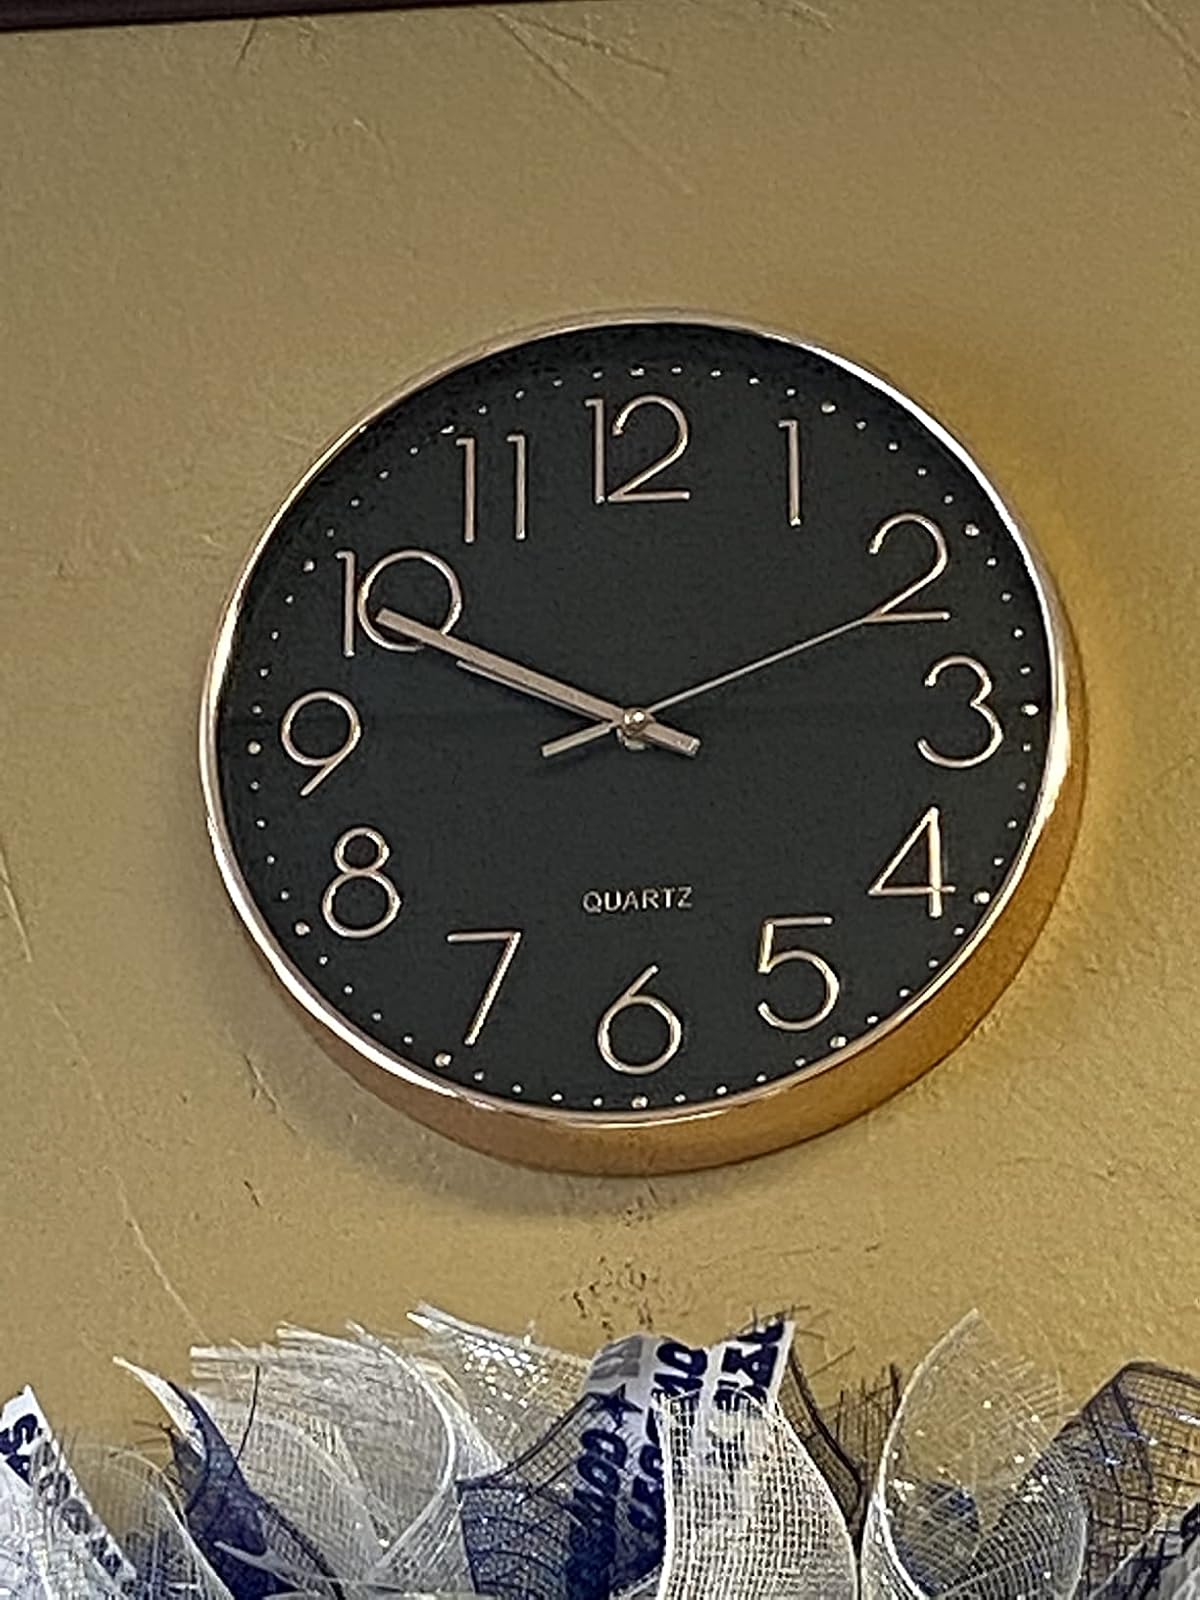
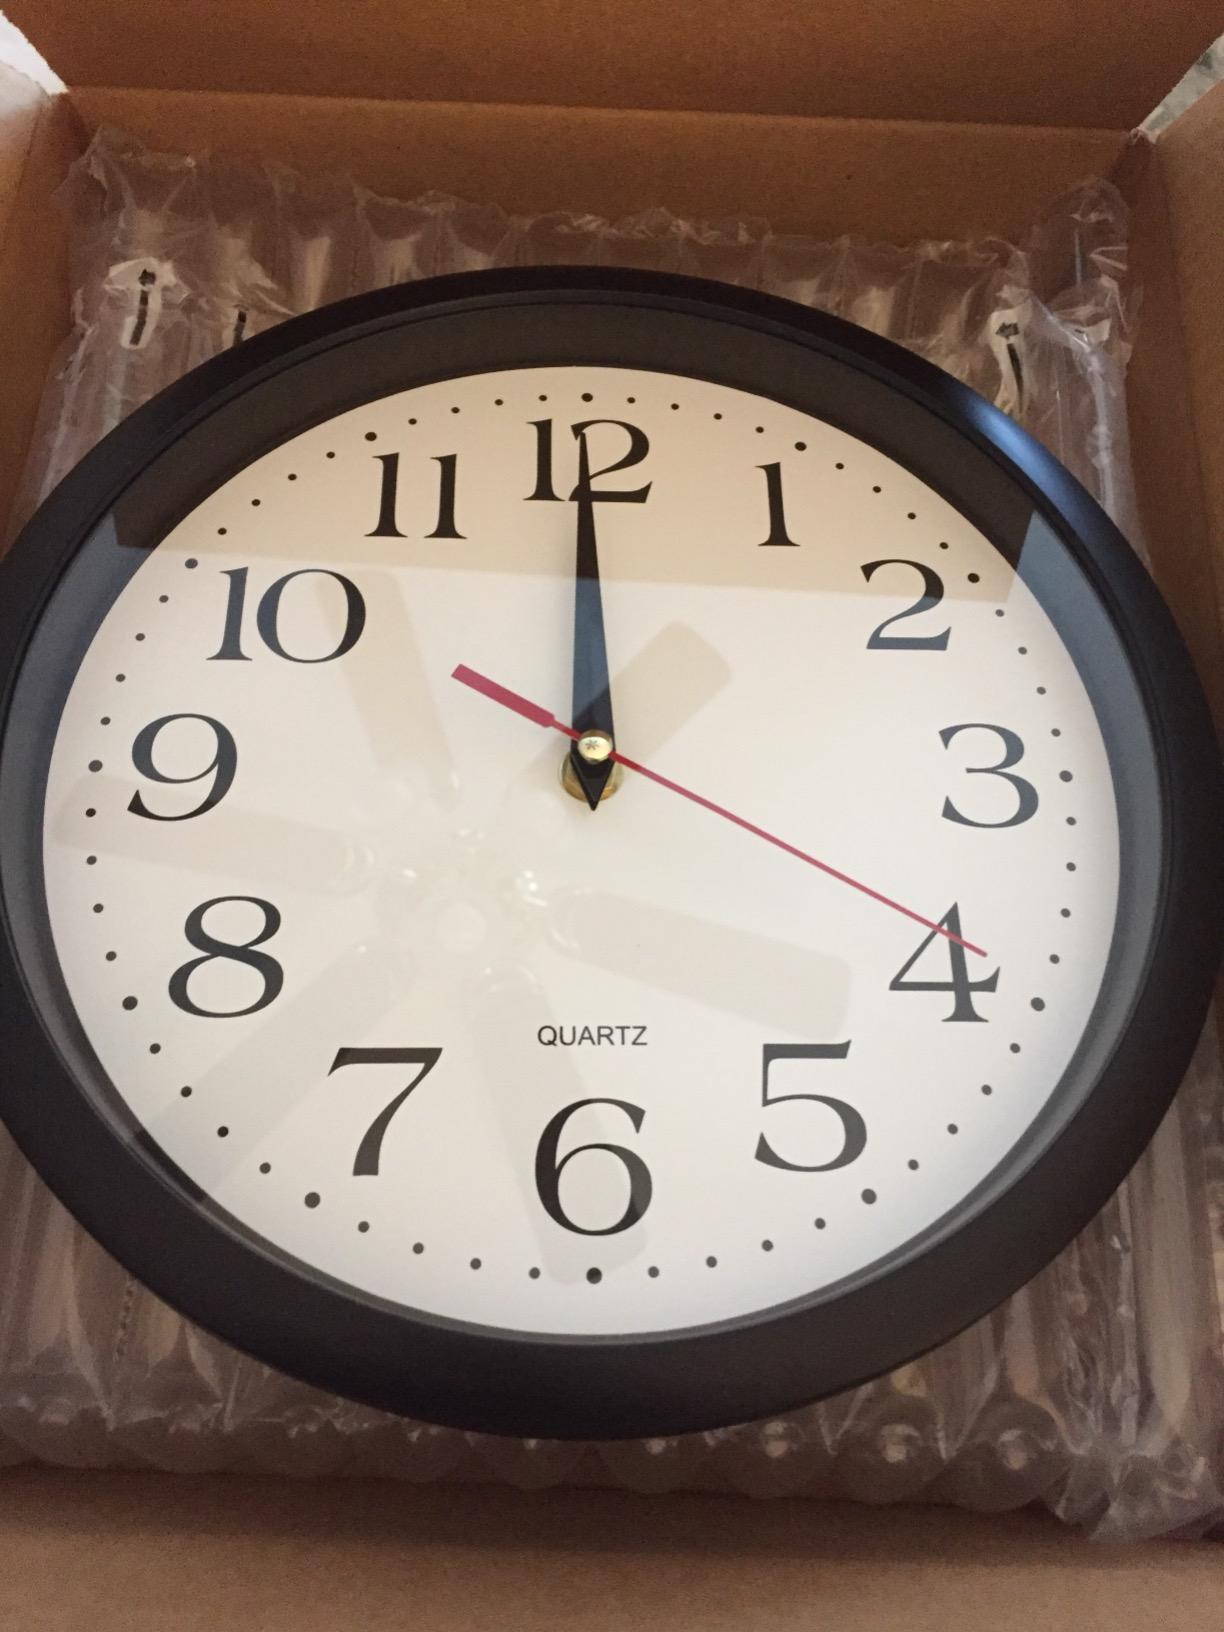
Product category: clock
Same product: no